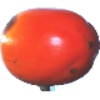
Label: kaki